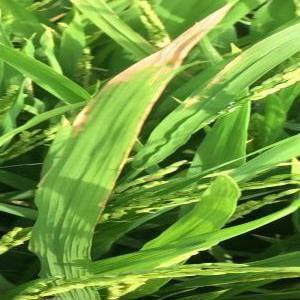
Disease: Bacterialblight